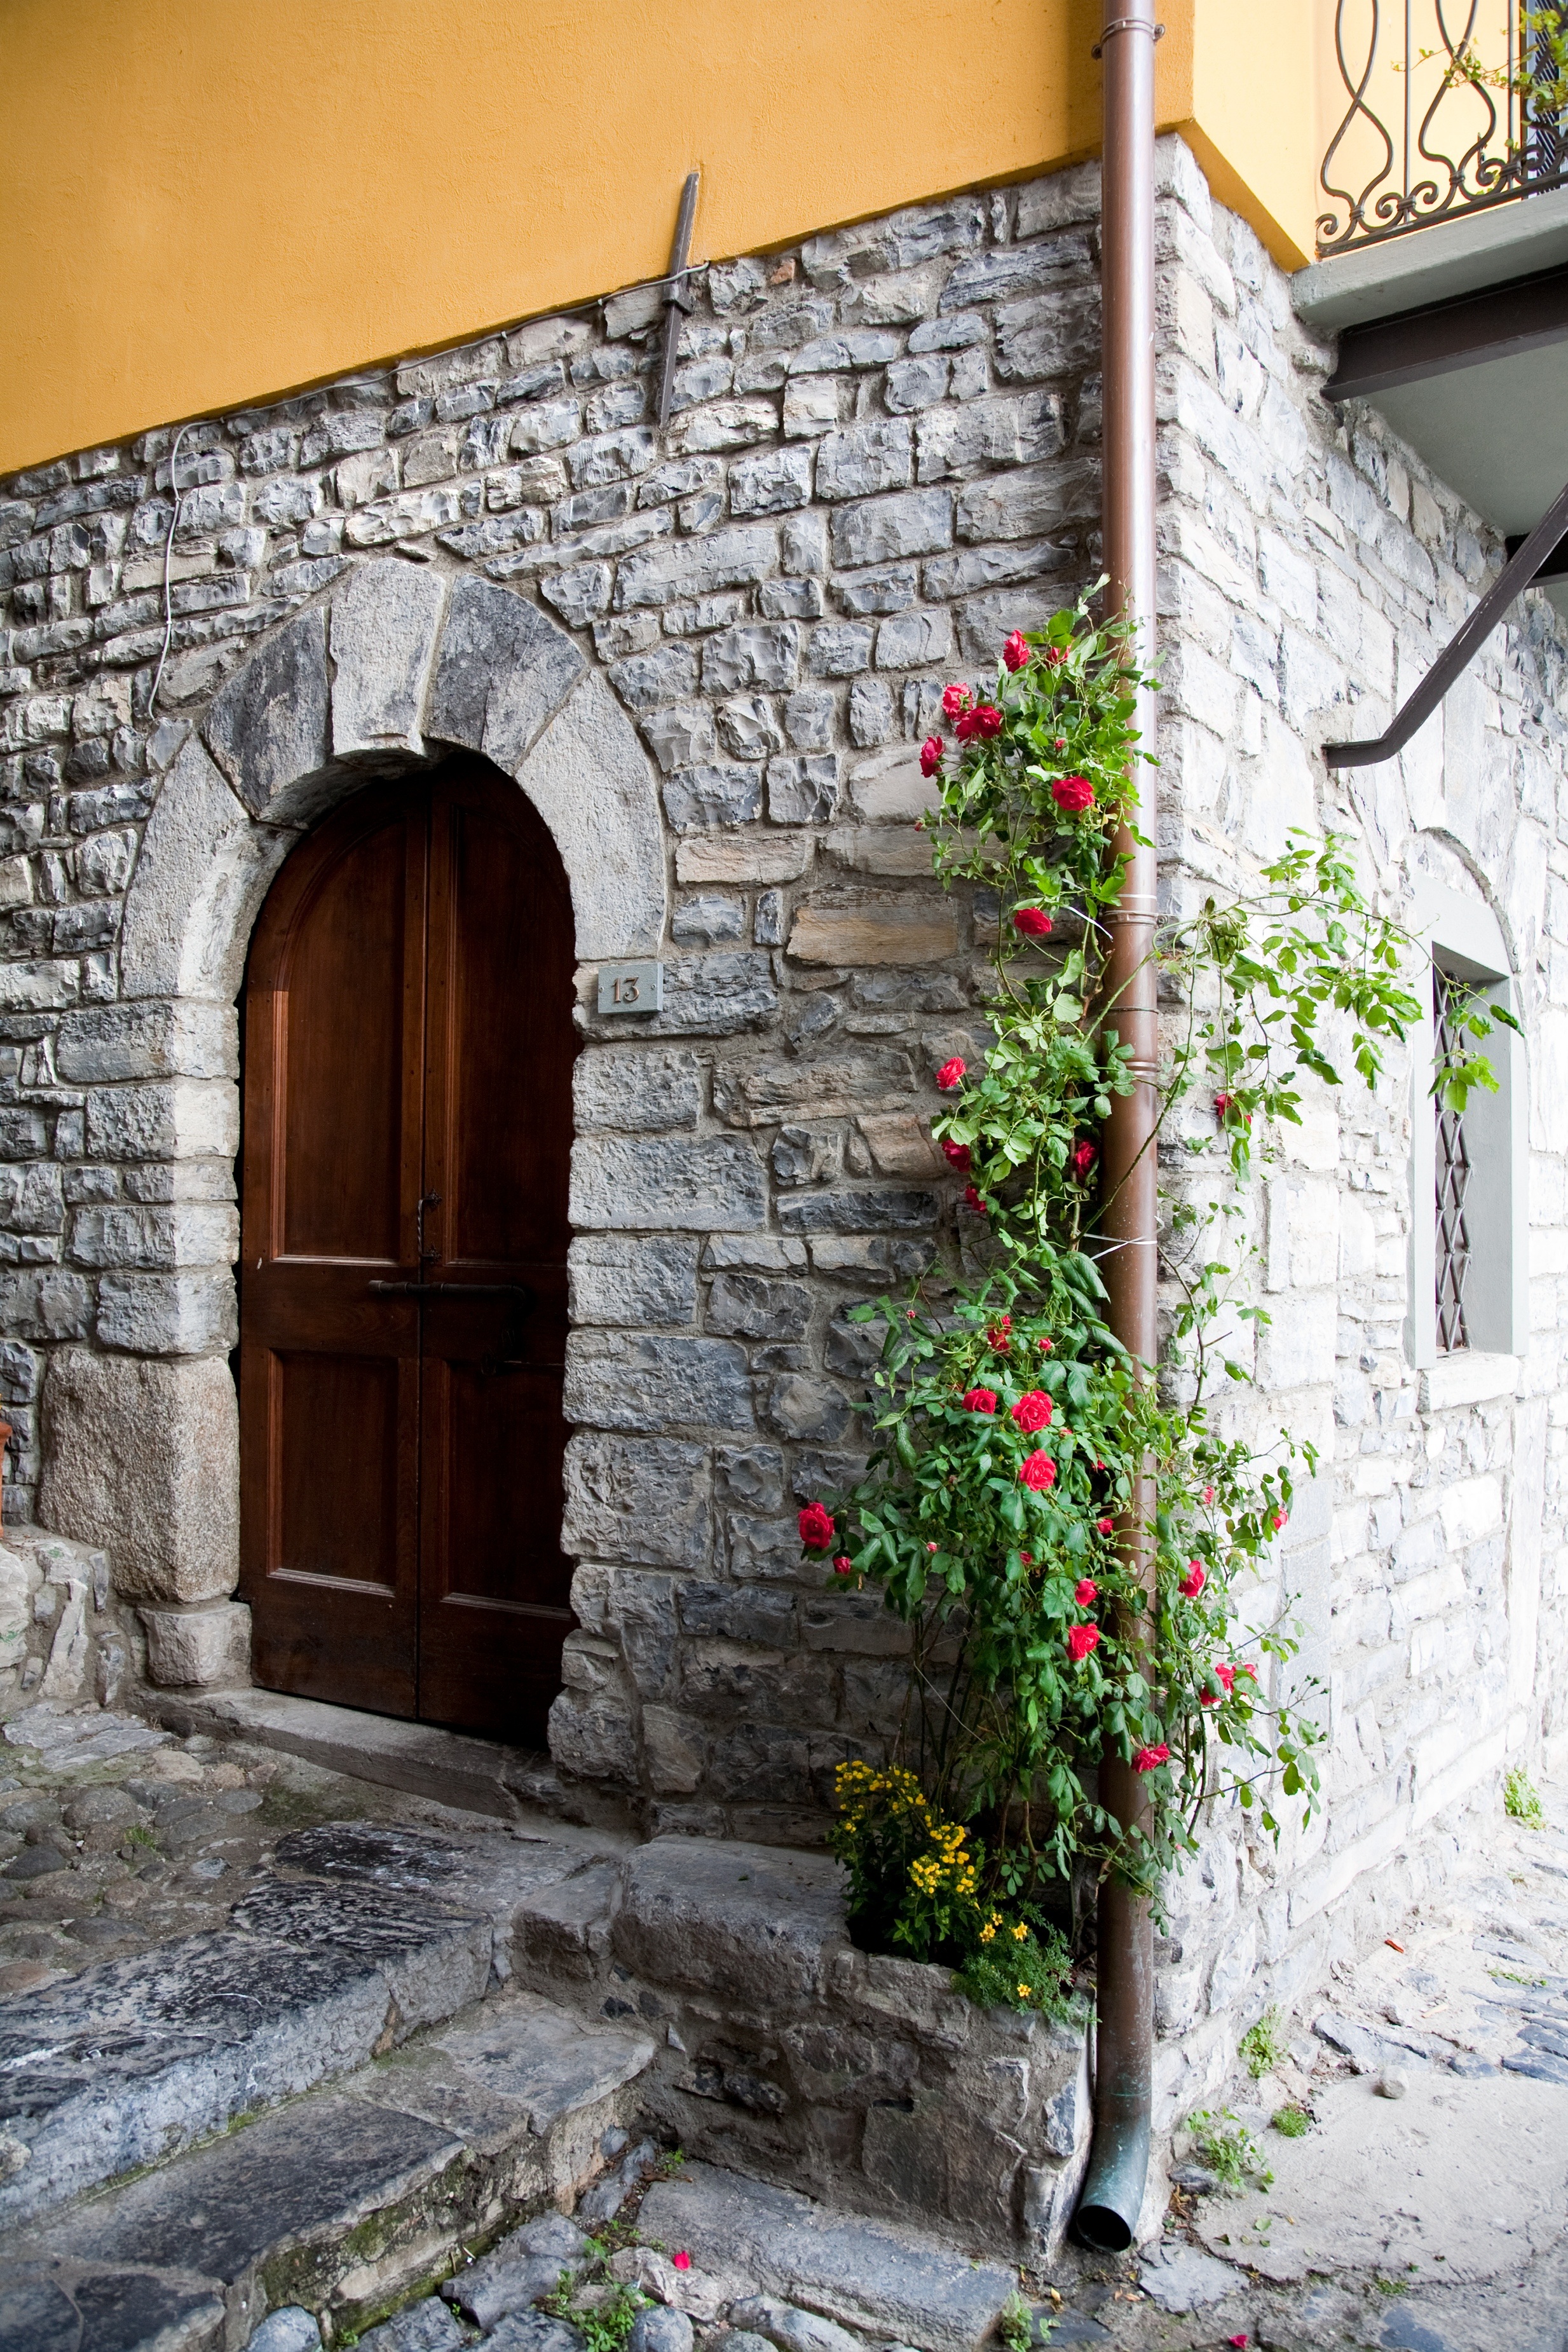
architecture, house, window, building, alley, home, wall, tourist, arch, cottage, facade, chapel, colorful, brick, door, flowers, courtyard, ancient history, old italy